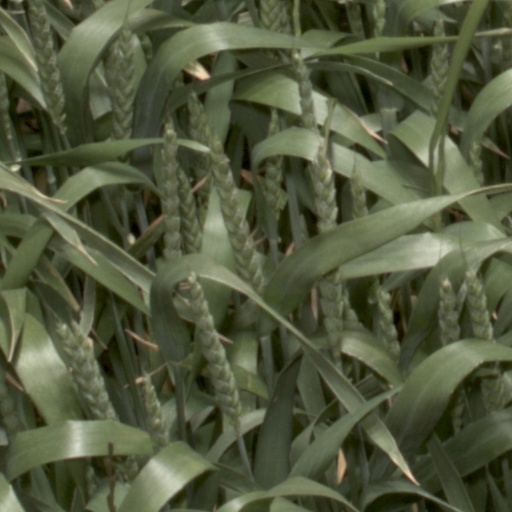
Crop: wheat